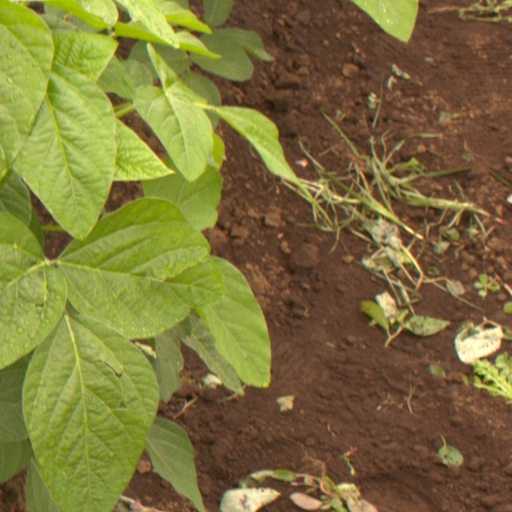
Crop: soybean